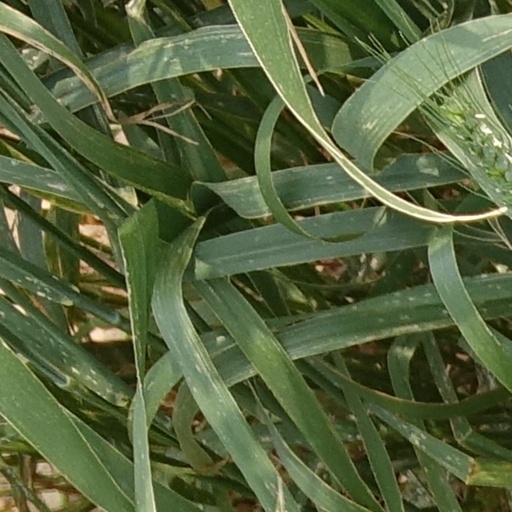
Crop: wheat